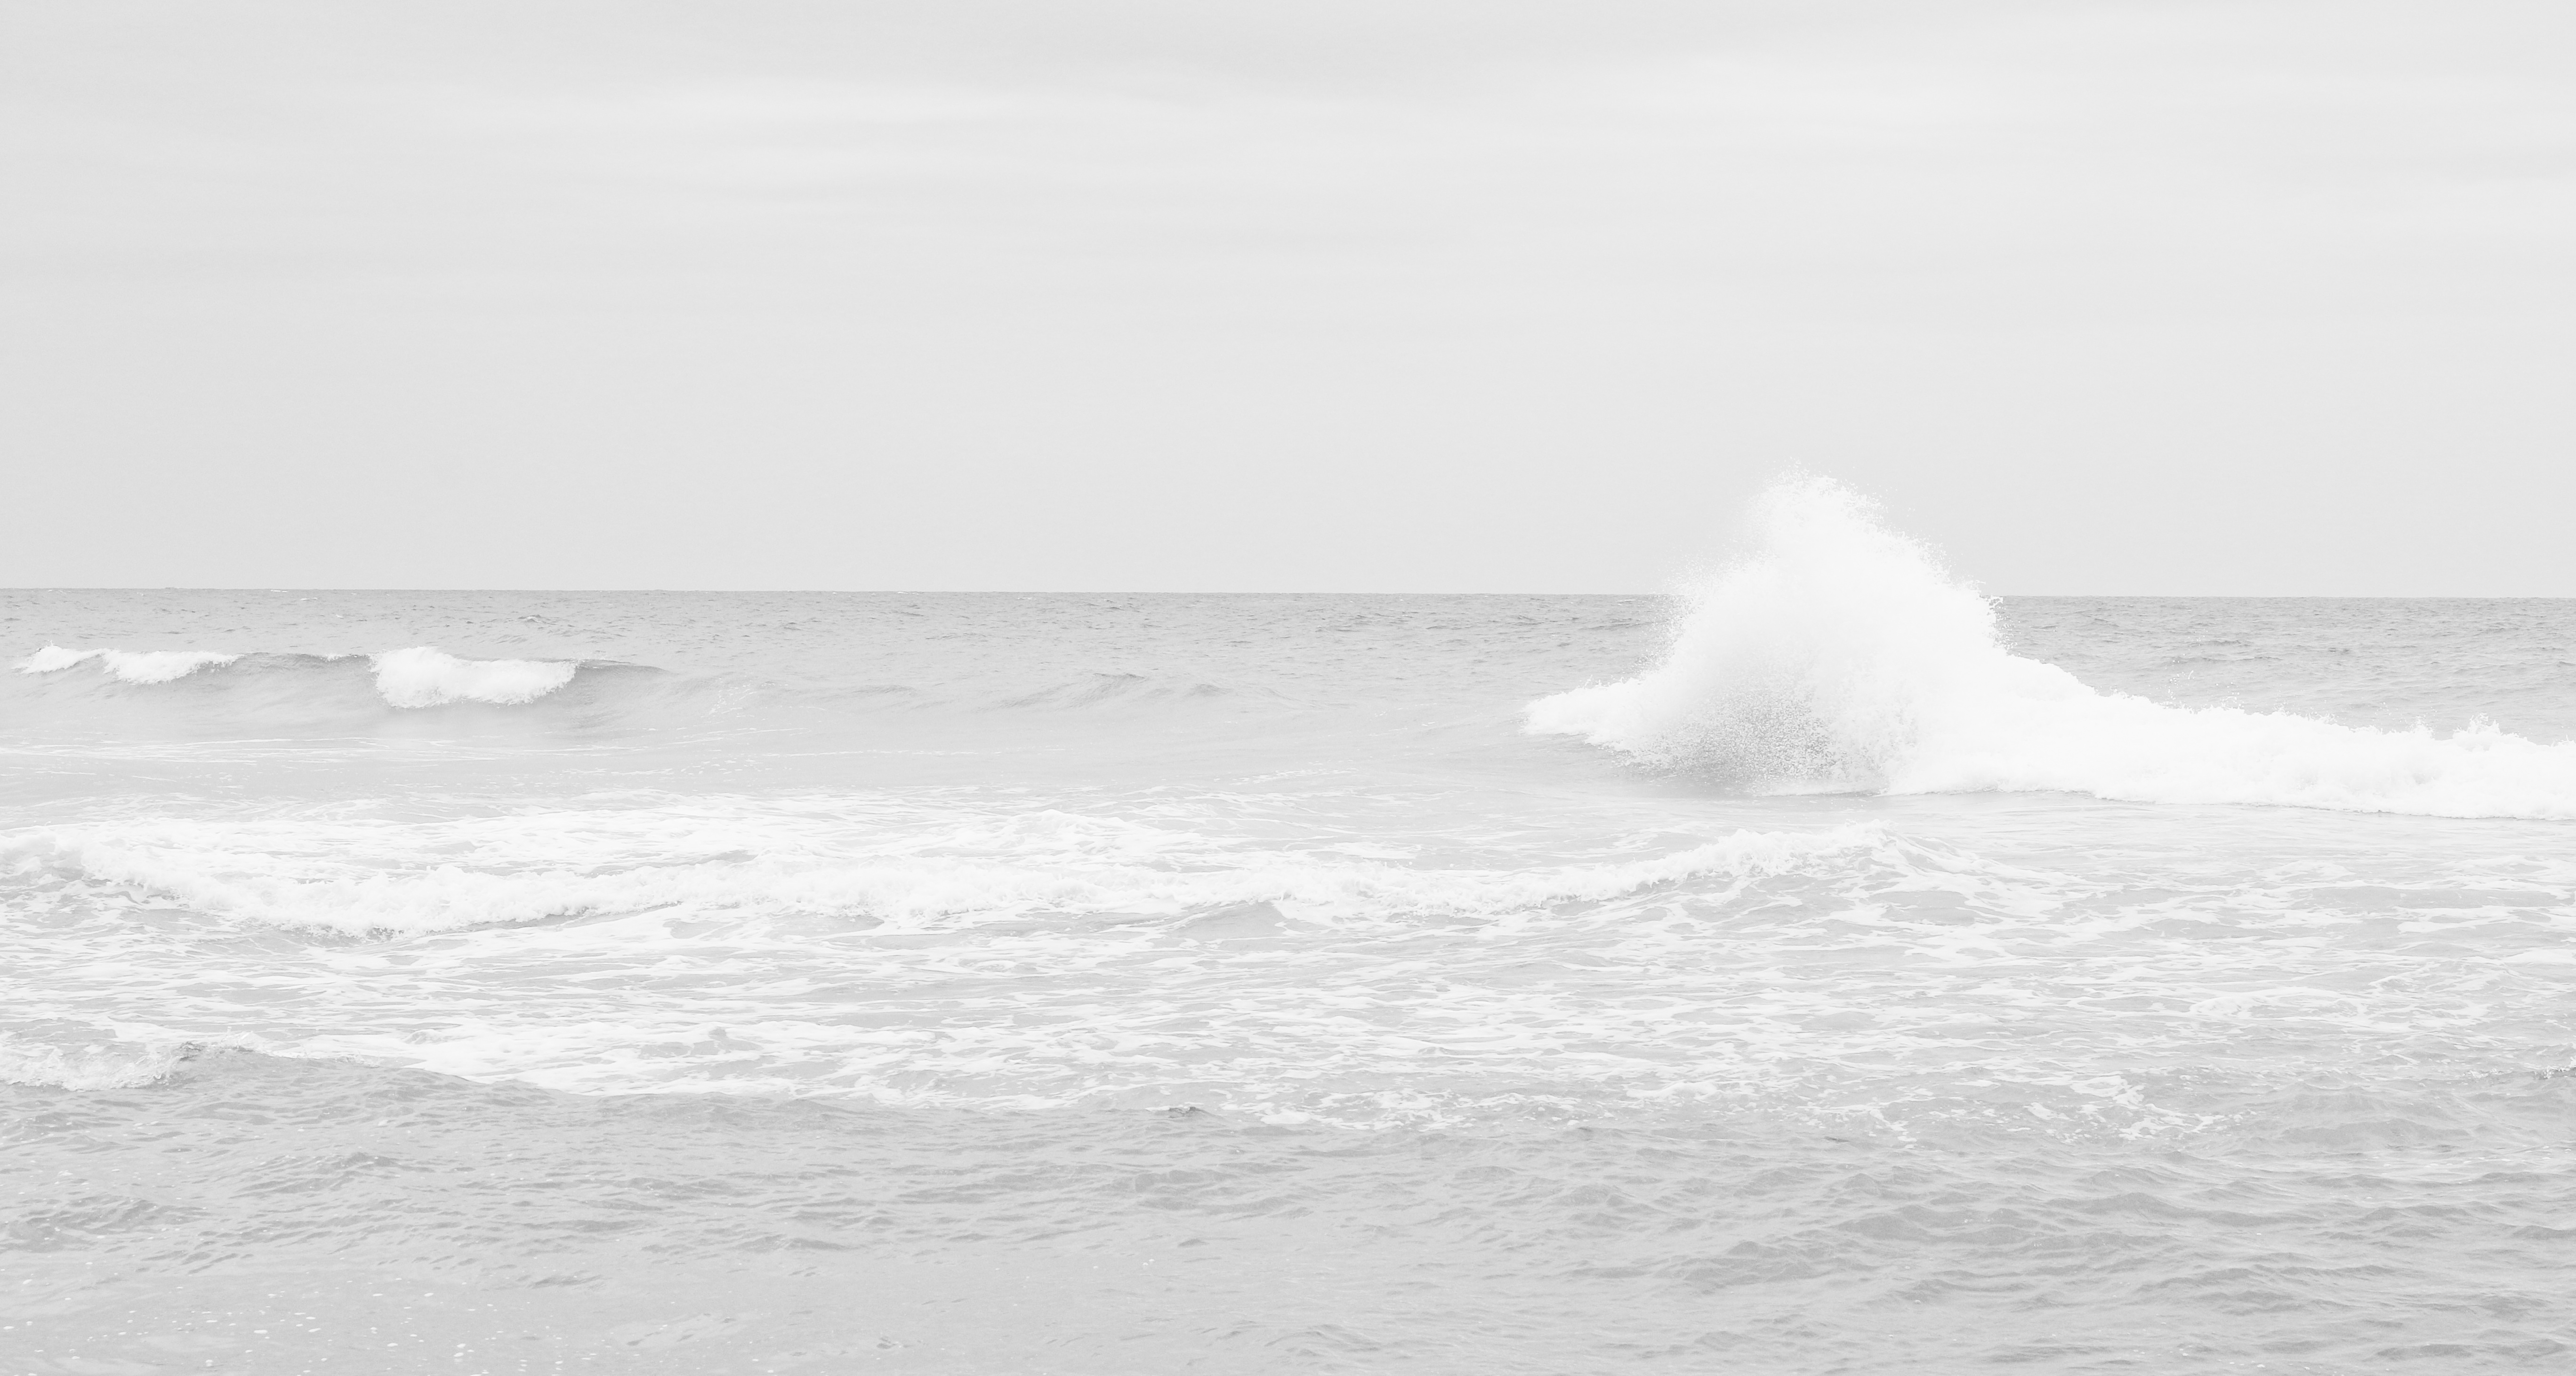
sea, coast, sand, ocean, black and white, white, shore, wave, ice, weather, arctic, monochrome, iceberg, arctic ocean, monochrome photography, atmospheric phenomenon, wind wave, surfing equipment and supplies